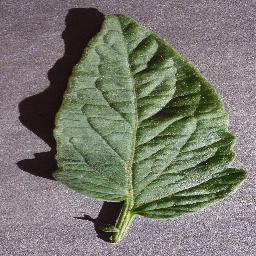
Label: Tomato___healthy